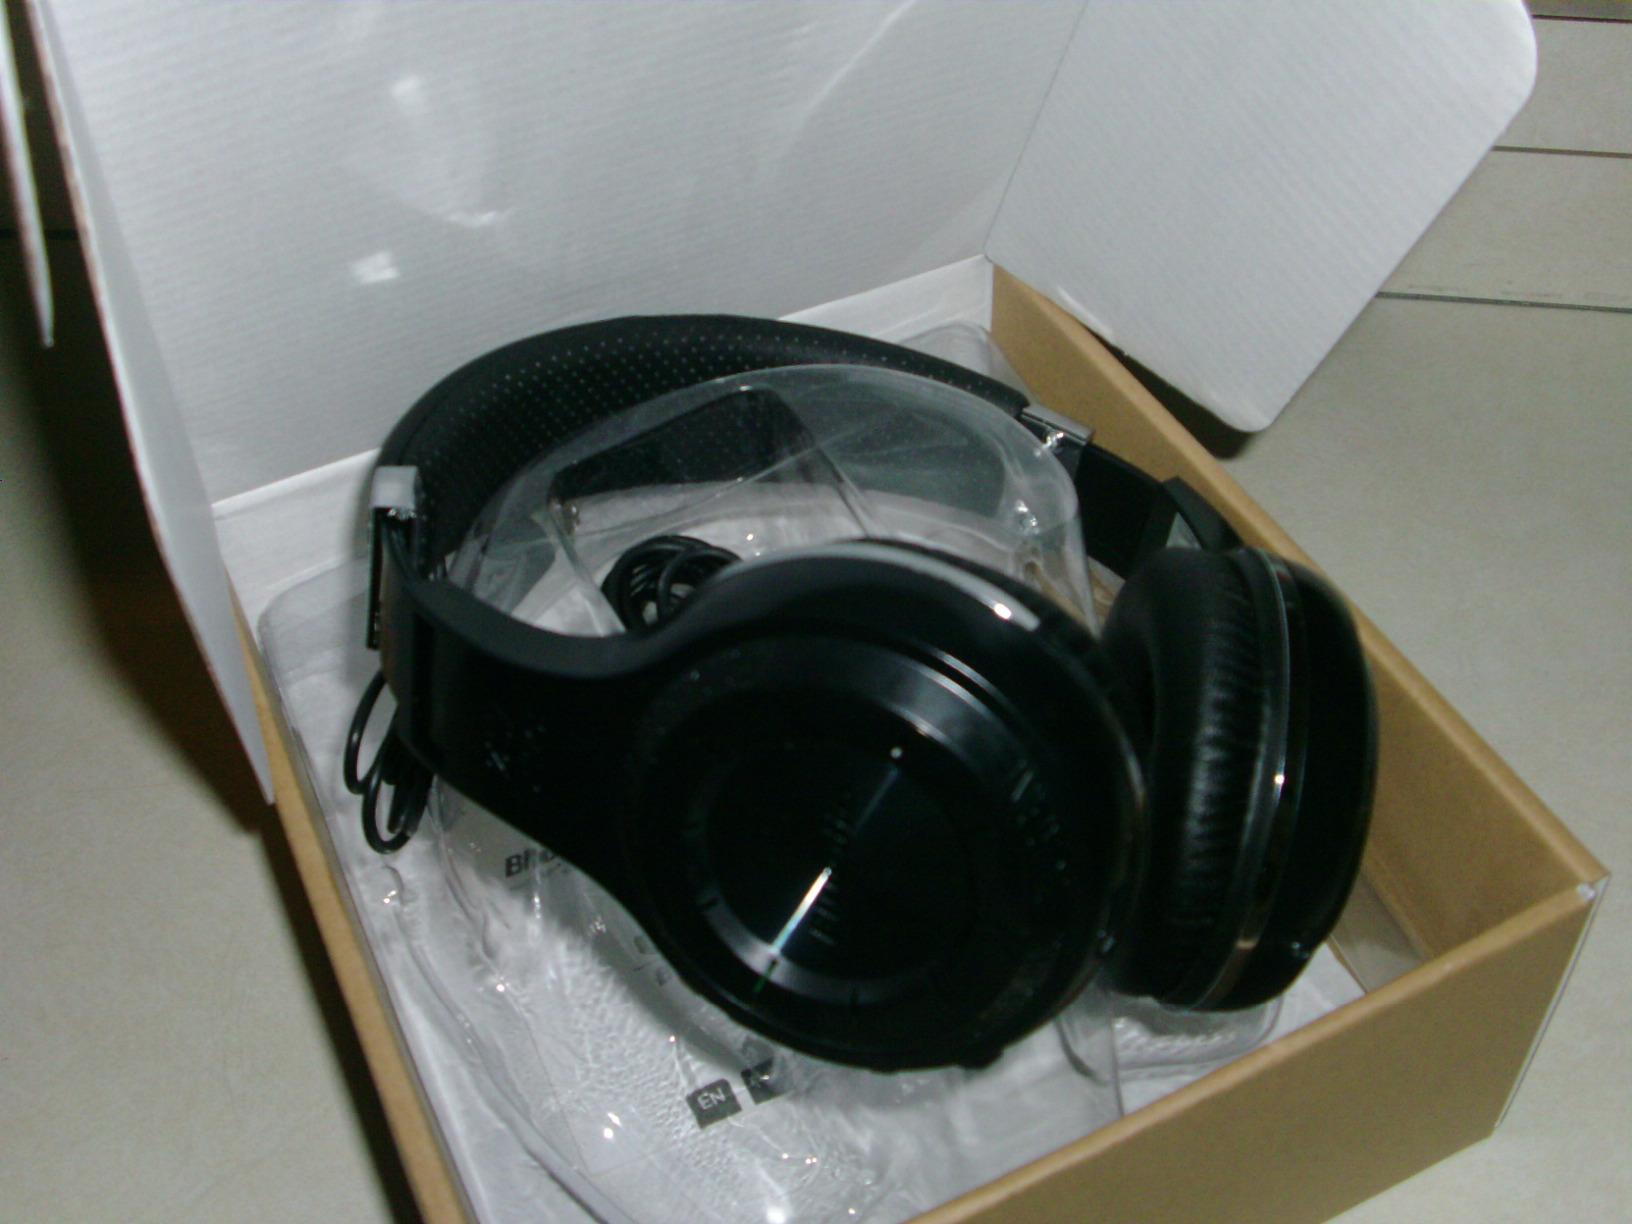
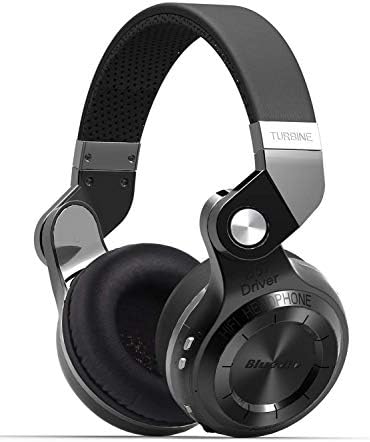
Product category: headphones
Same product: no